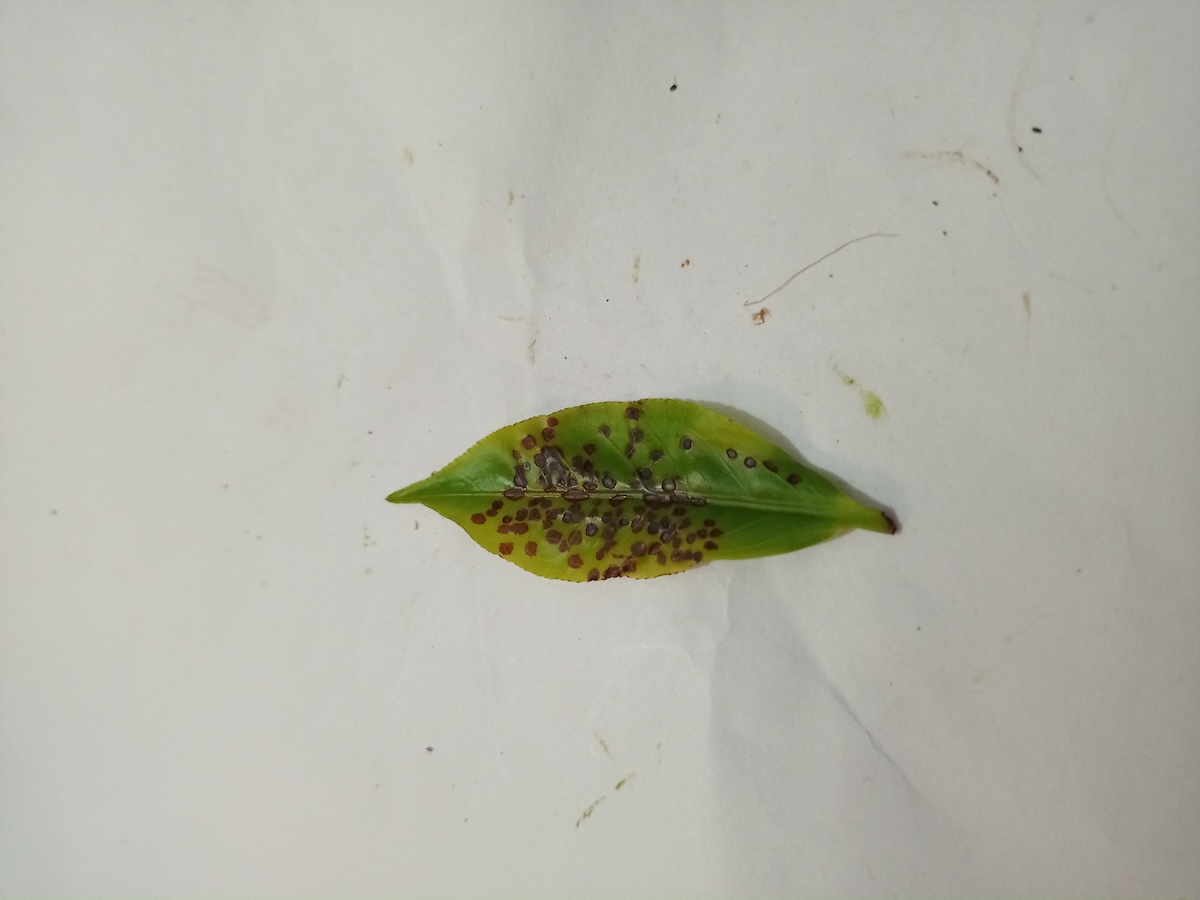
Label: Helopeltis